Kamel Bidari

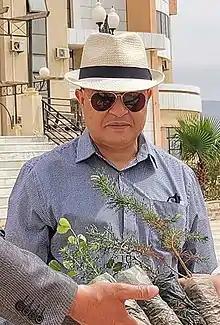
Pr Baddari during the implementation of the idea a student a tree

From 1990 until 1993, Bidari worked as head of department of Geophysics of Random Phenomena at the University of Boumerdès. Between July 1998 and September 2000, he was the Vice-Rector of the University of Boumerdès.